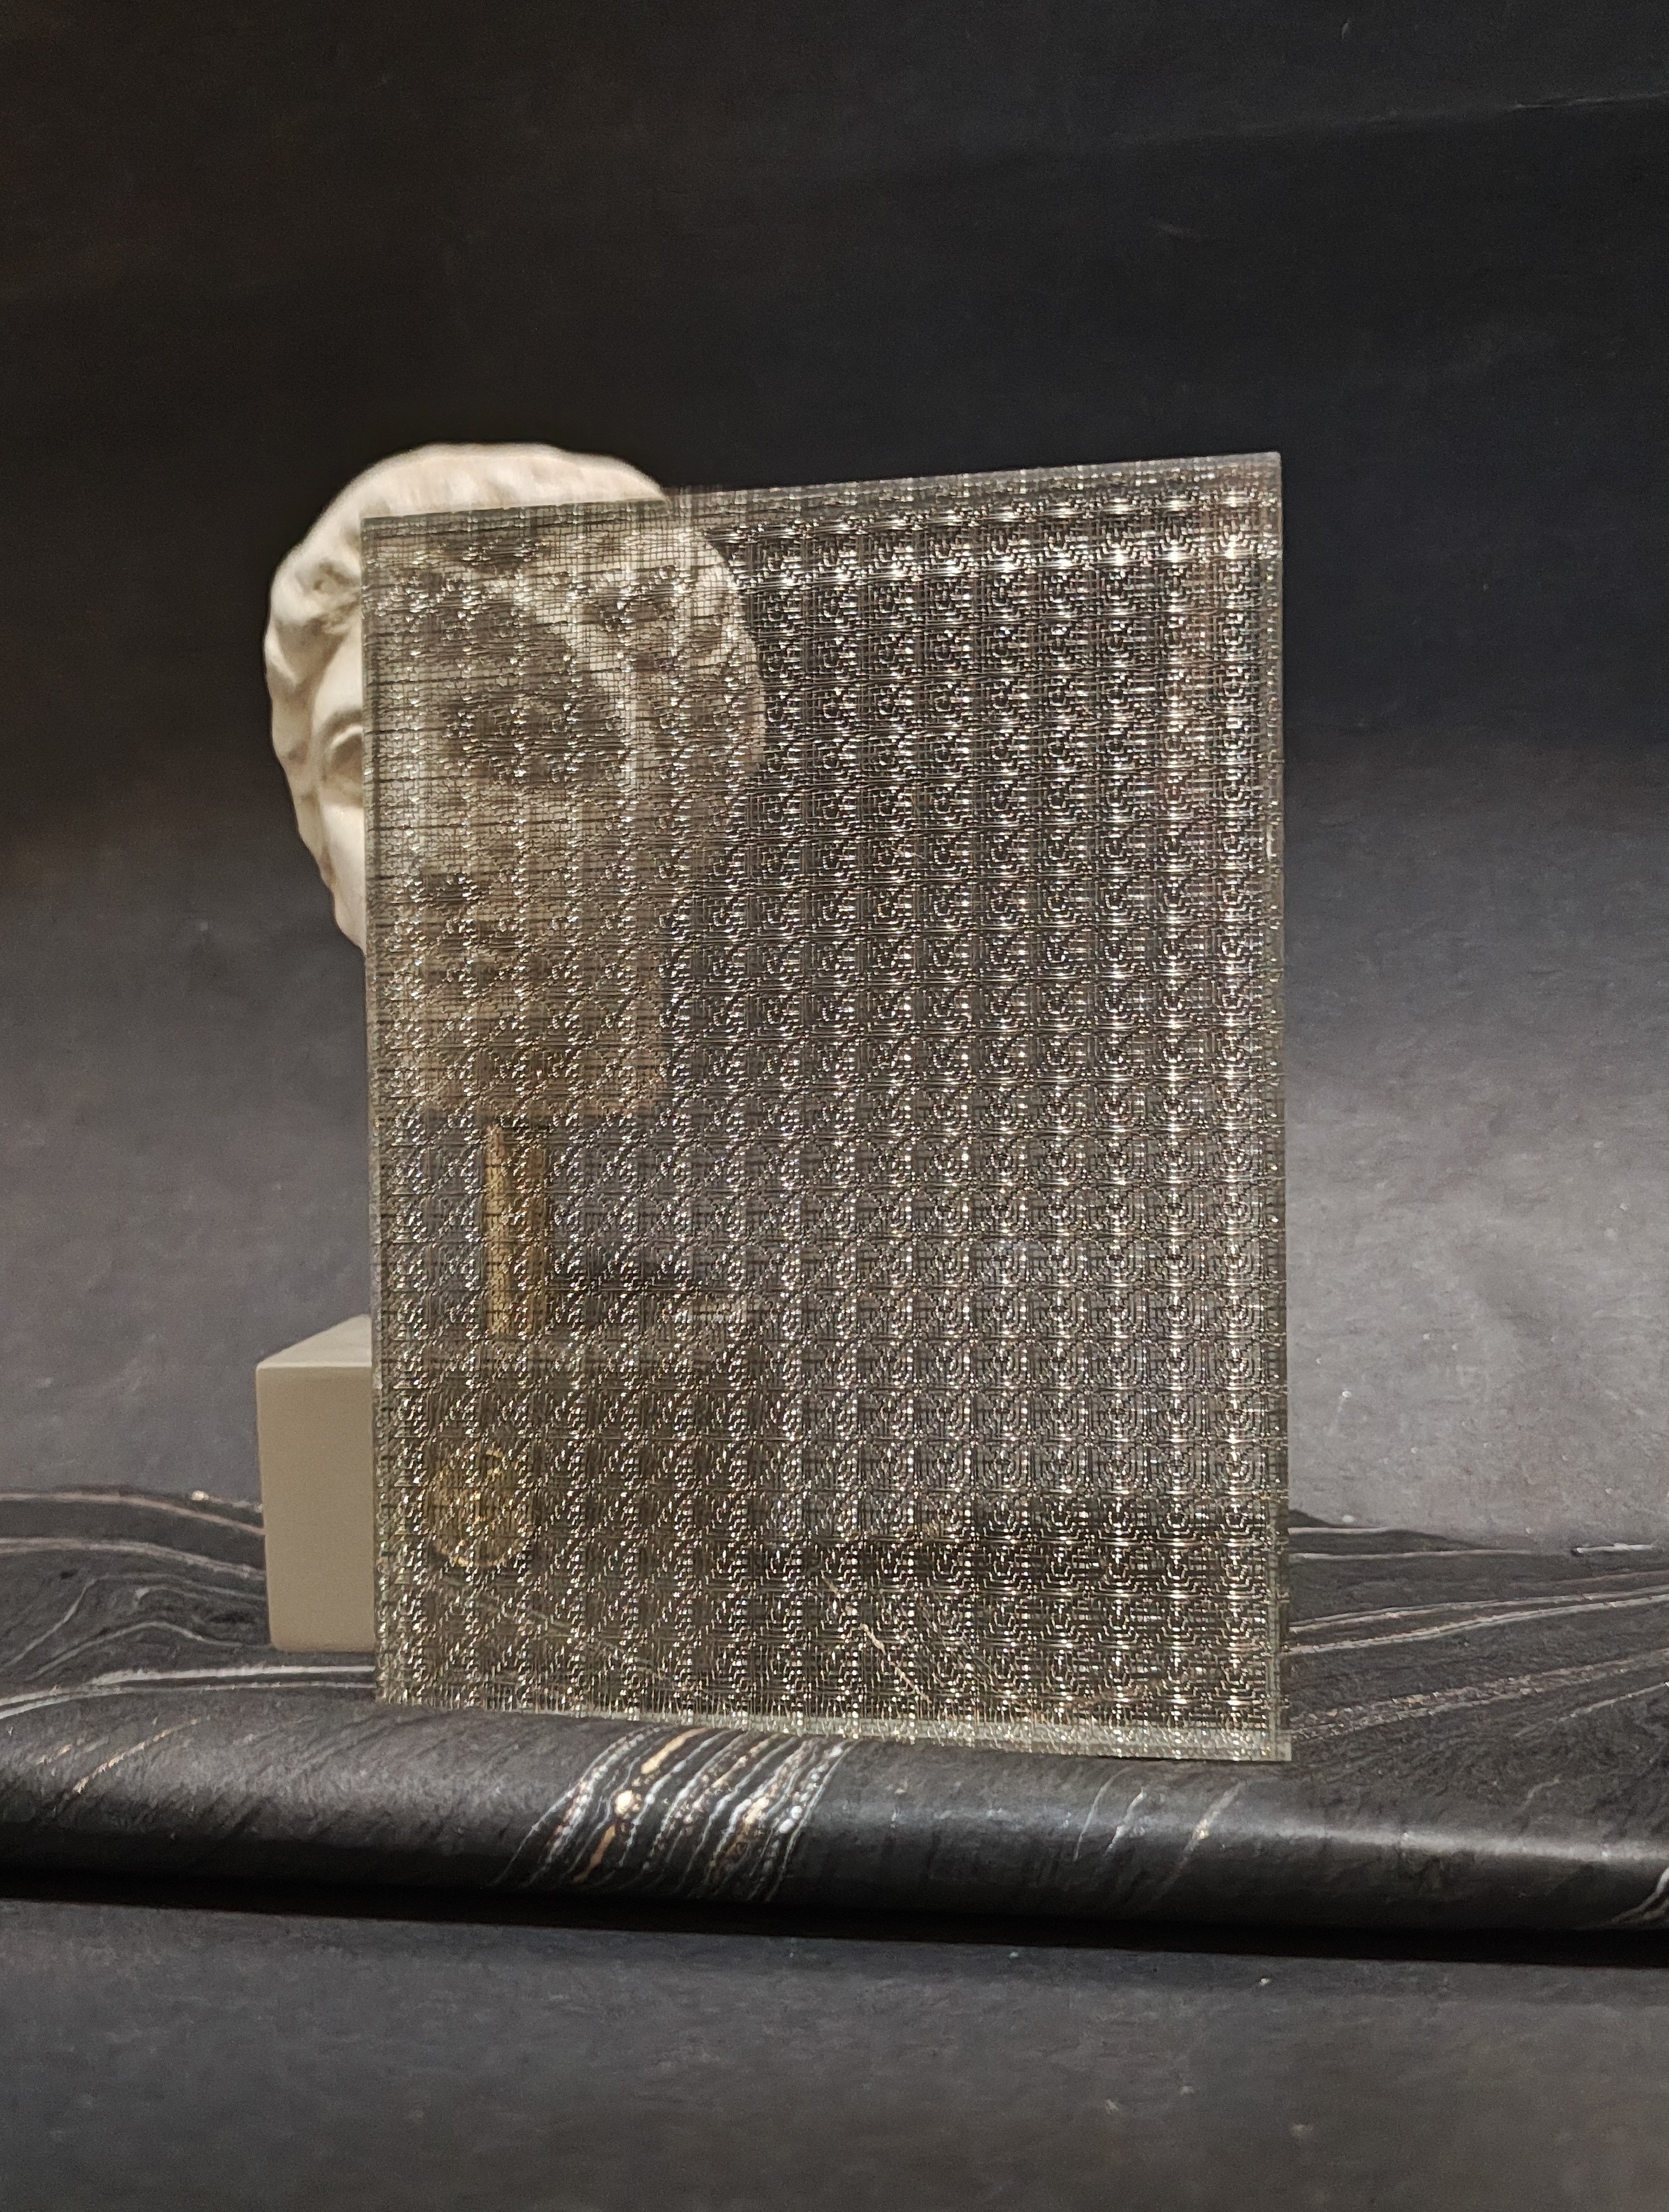
IWEB Metal Mesh Laminated Glass
Scrupulously crafted in Italy, we turn these metal meshes into frameless laminated glass doors, table tops and glass partitions that are sure to make a lasting impression. PRODUCT HIGHLIGHTS: Glass Type: Two-Ply or OrganicA™ Shatter-Resistant Single-Ply Laminated Glass Nominal Thickness: 3/16" to 1 1/2" Front Glass Clarity: Low Iron Annealed or Tempered Glass Rear Surface: Corrosion Resistant Aluminum/Translucent Polymer or Low Iron Annealed/Tempered Glass Opacity: Transparent, Translucent or Opaque Color: Bronze Interlayer: Polymer Encapsulated Metal Mesh Special Properties: Moisture-Resistant Suggested Applications: Wall Panels, Framed/Frameless Doors, Millwork Finish, Partitions, ANSI Elevator Cab Panels READY TO USE PANELS WITH LAMINATED GLASS ADHERED TO YOUR CHOICE OF MDF CORE CAN BE PRODUCED ON REQUEST * AVAILABLE IN WITH FACTORY FINISHED EDGES AND CUTOUTS CONTACT US FOR MORE INFORMATION OR CUSTOMIZATION Samples are available for registered A&D customers *Please consult a professional glazier on weight and substrate suitability for surface adhesion and installation. USE ONLY ACID-FREE SILICONE, SUCH AS CRL408
Brand: AvantArtGlass
Category: Hardware > Building Materials > Glass > Laminated Glass